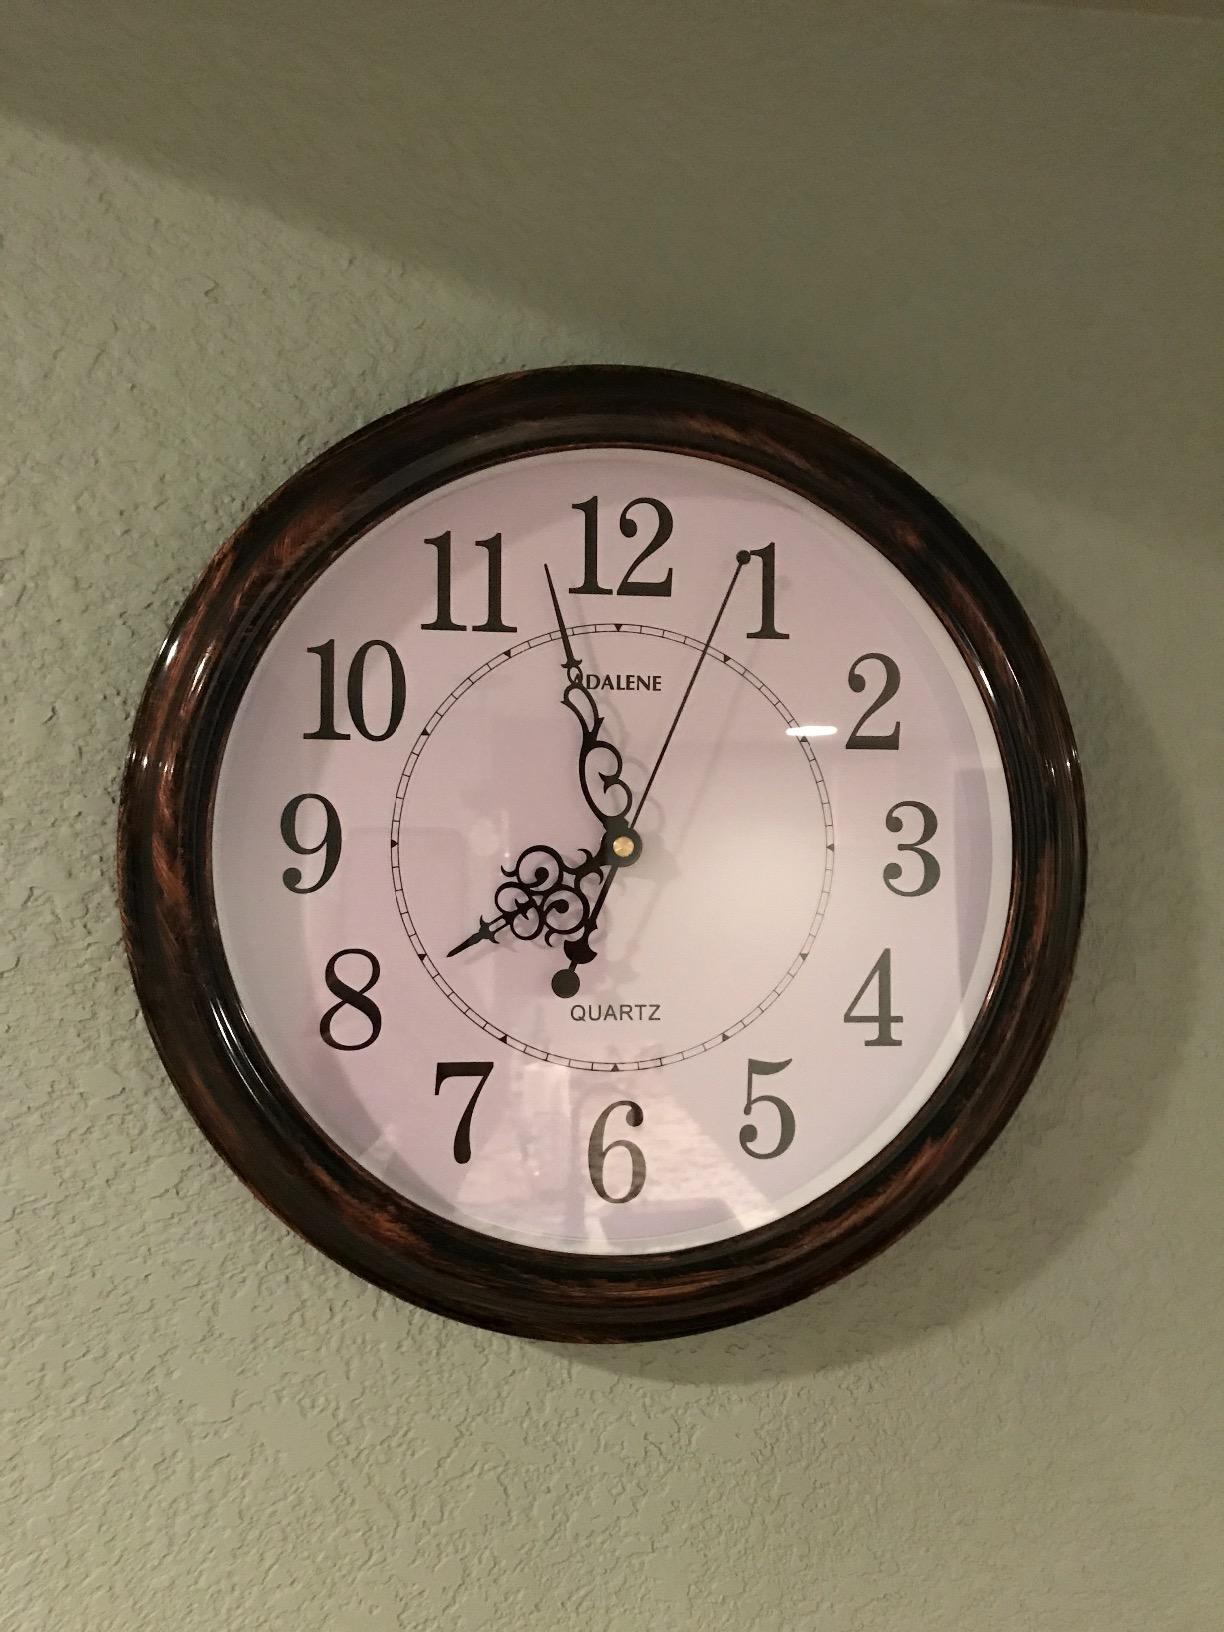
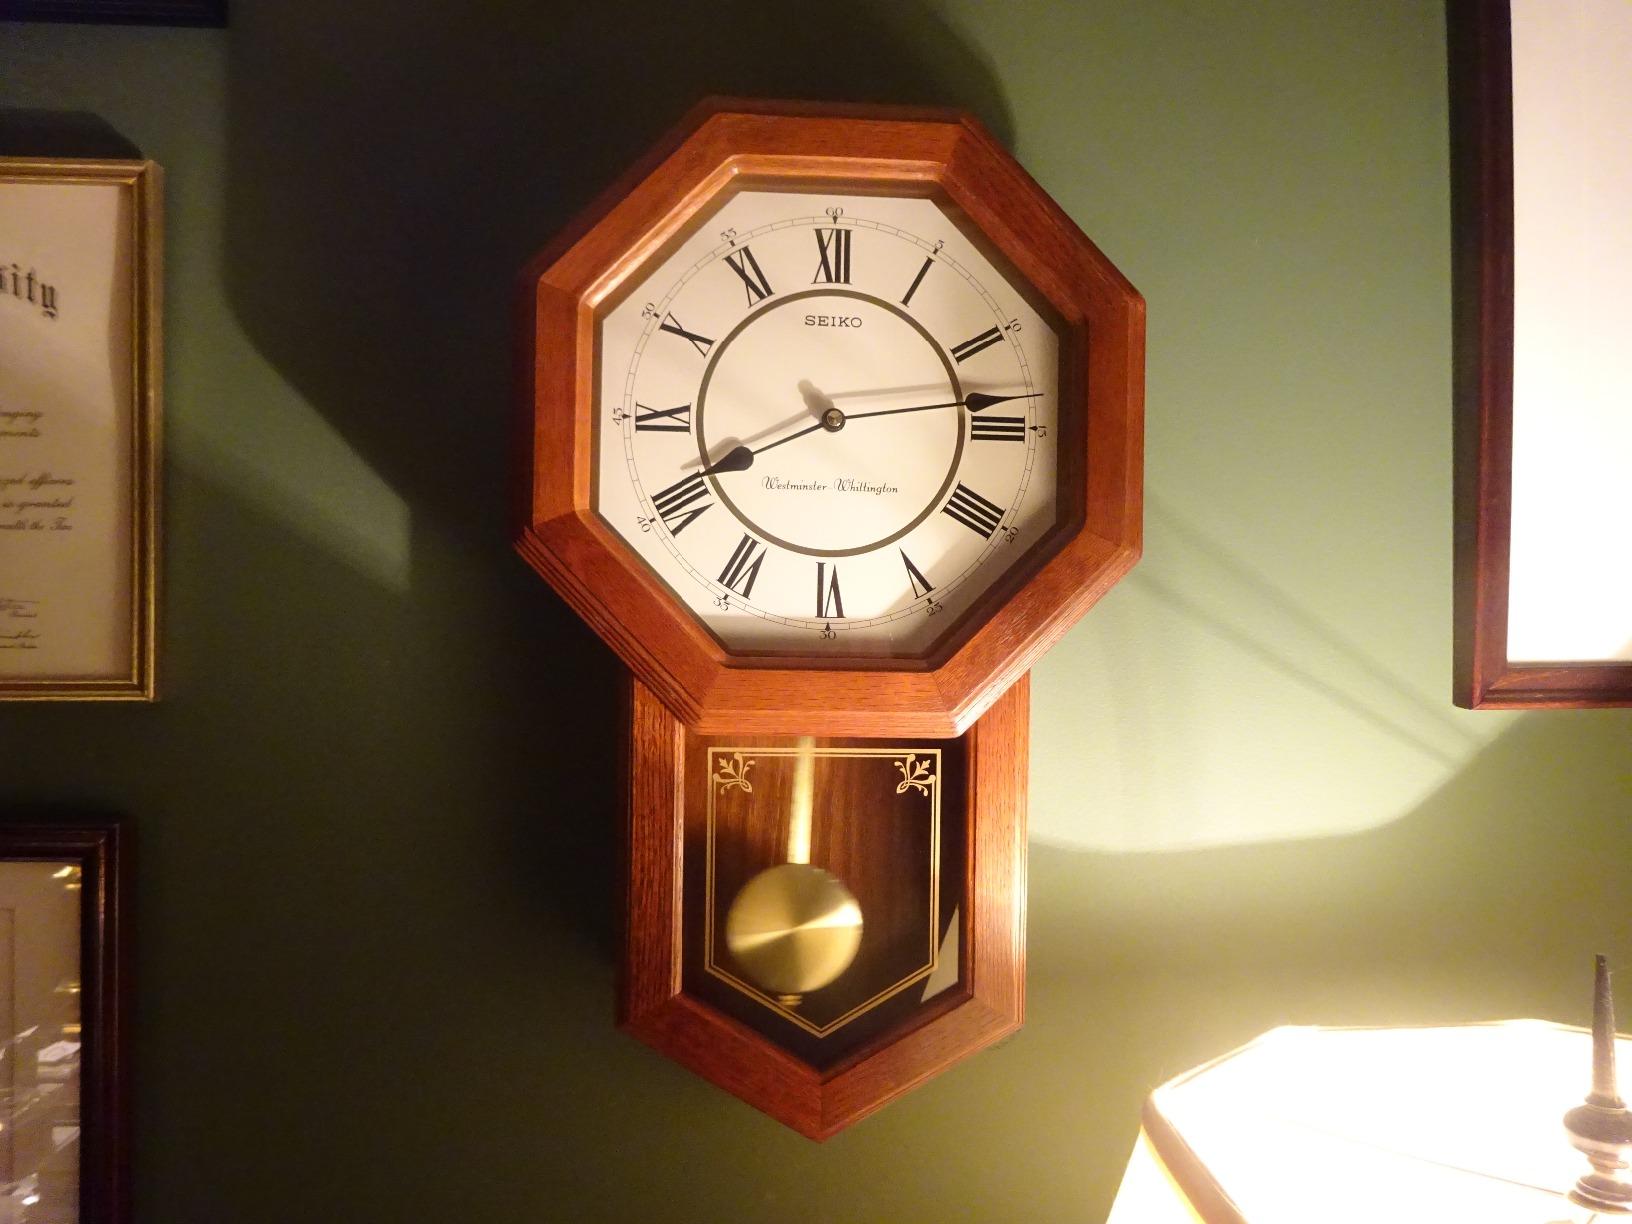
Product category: clock
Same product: no